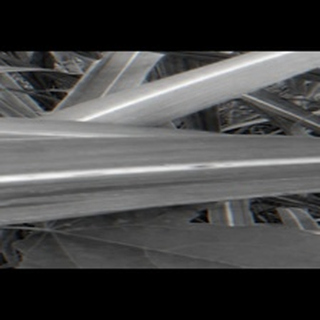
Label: sugarcane_red_rot